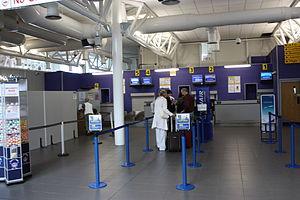
L'aéroport de Derry, officiellement City of Derry Airport est un aéroport situé à Londonderry en Irlande du Nord, au Royaume-Uni.